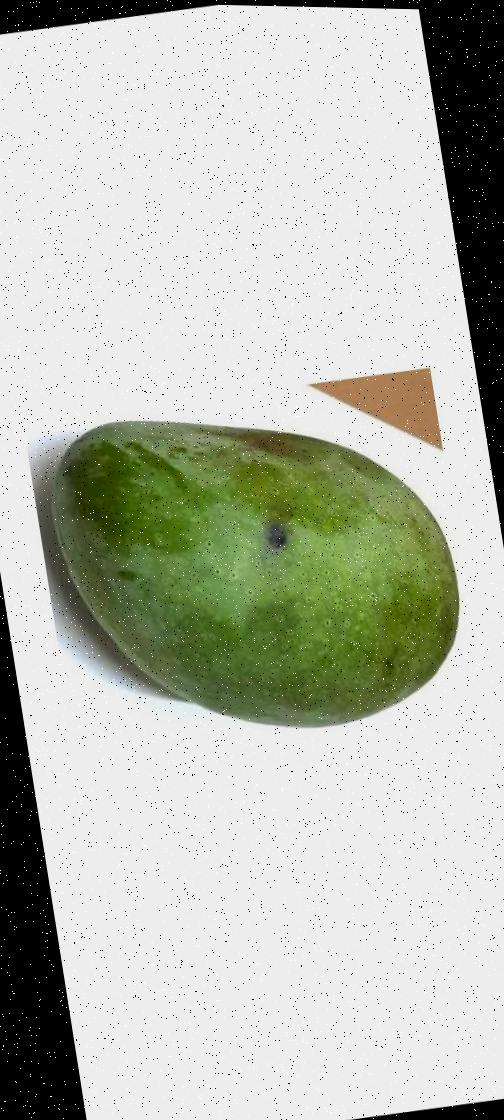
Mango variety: Fazli Classic